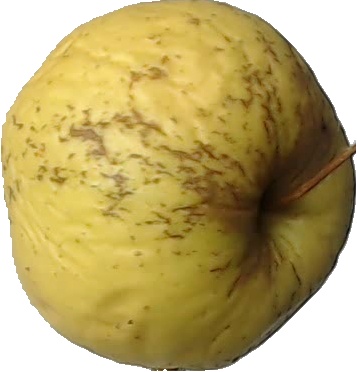
Label: apple_golden_1